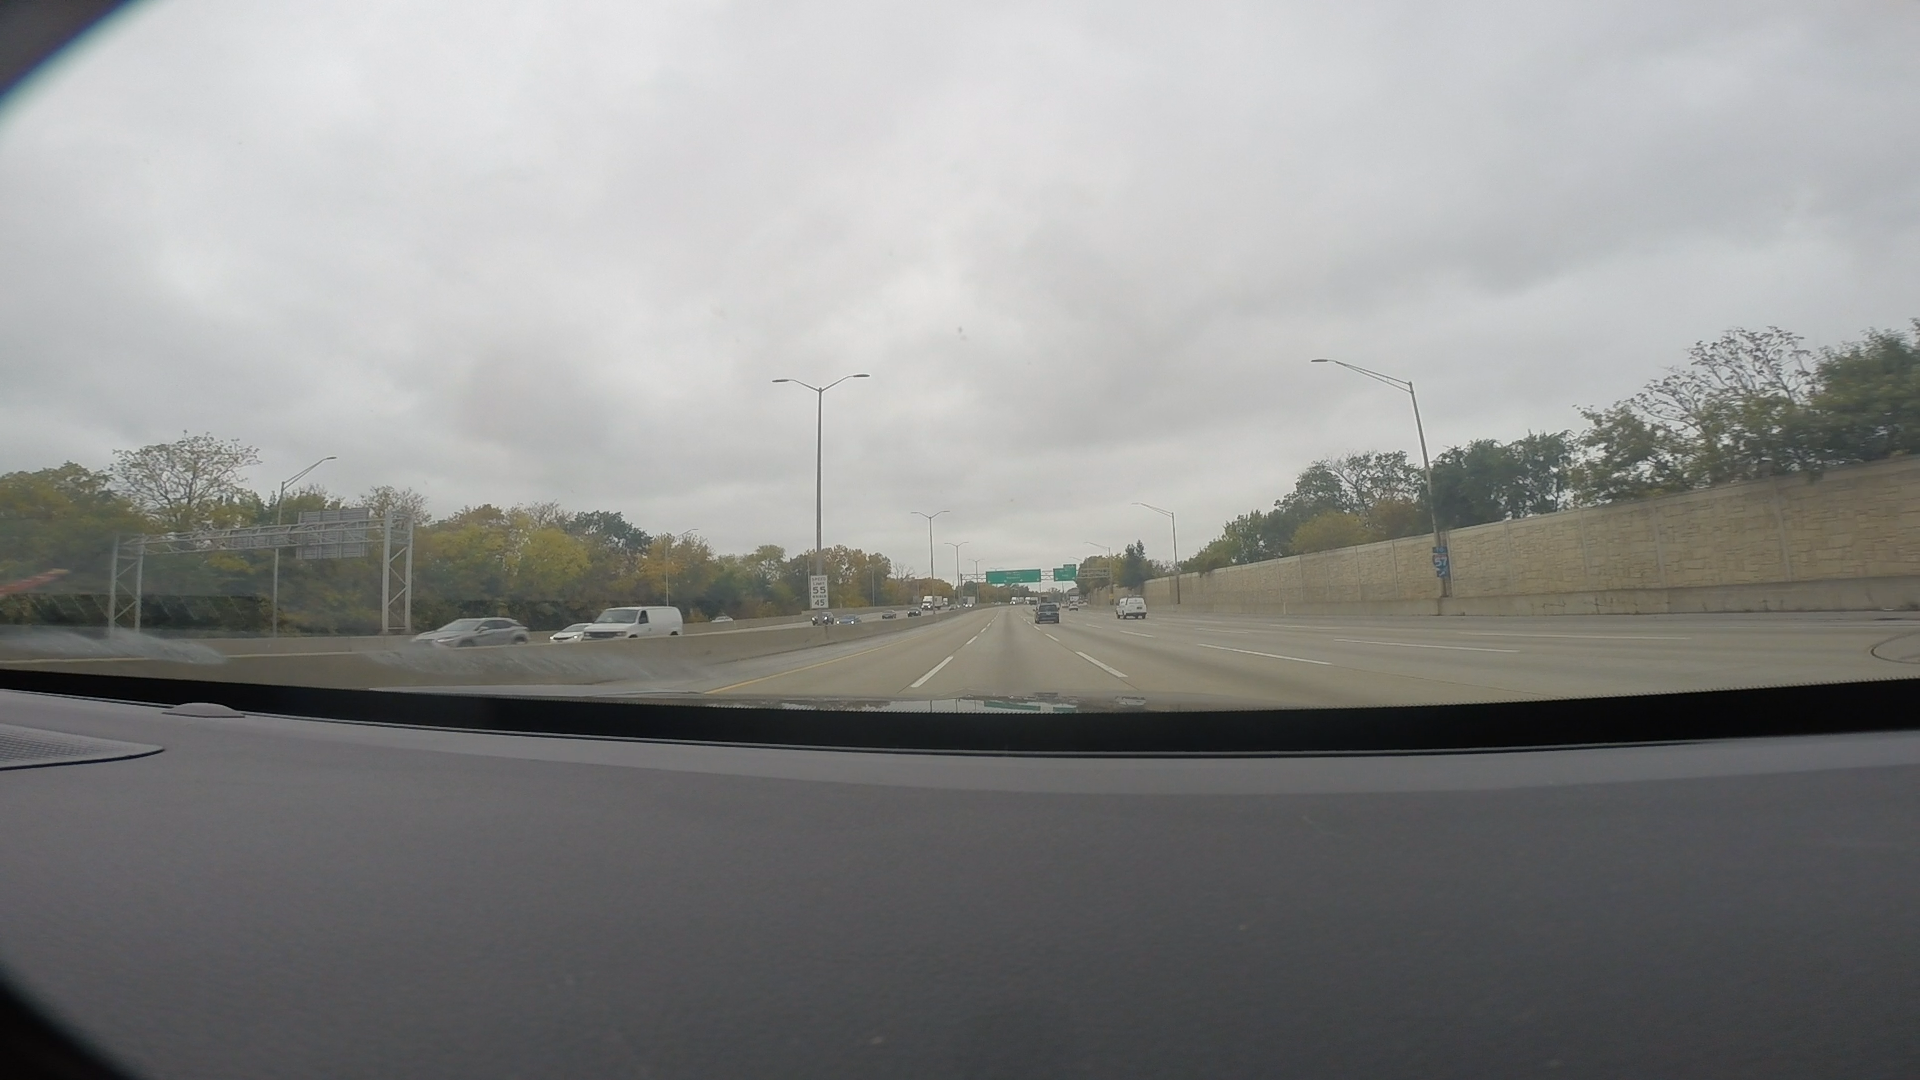
Speed limit sign label: mph55